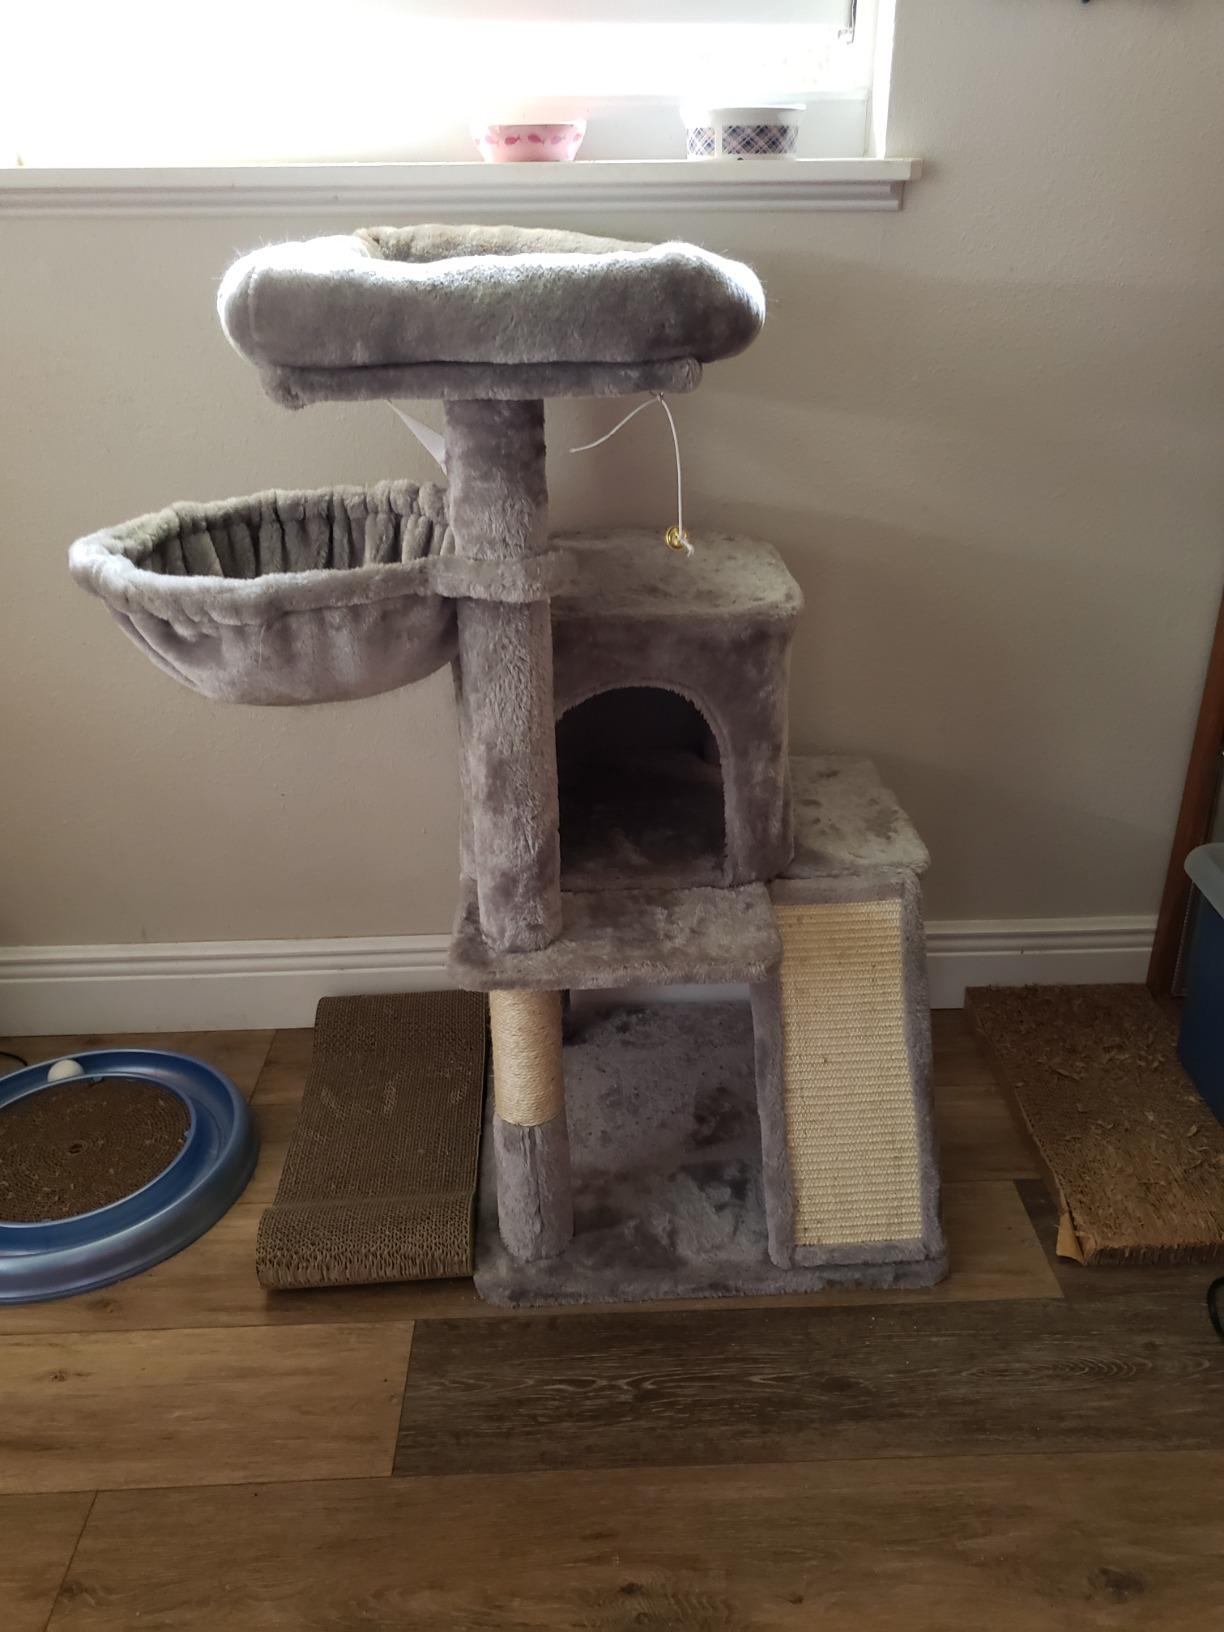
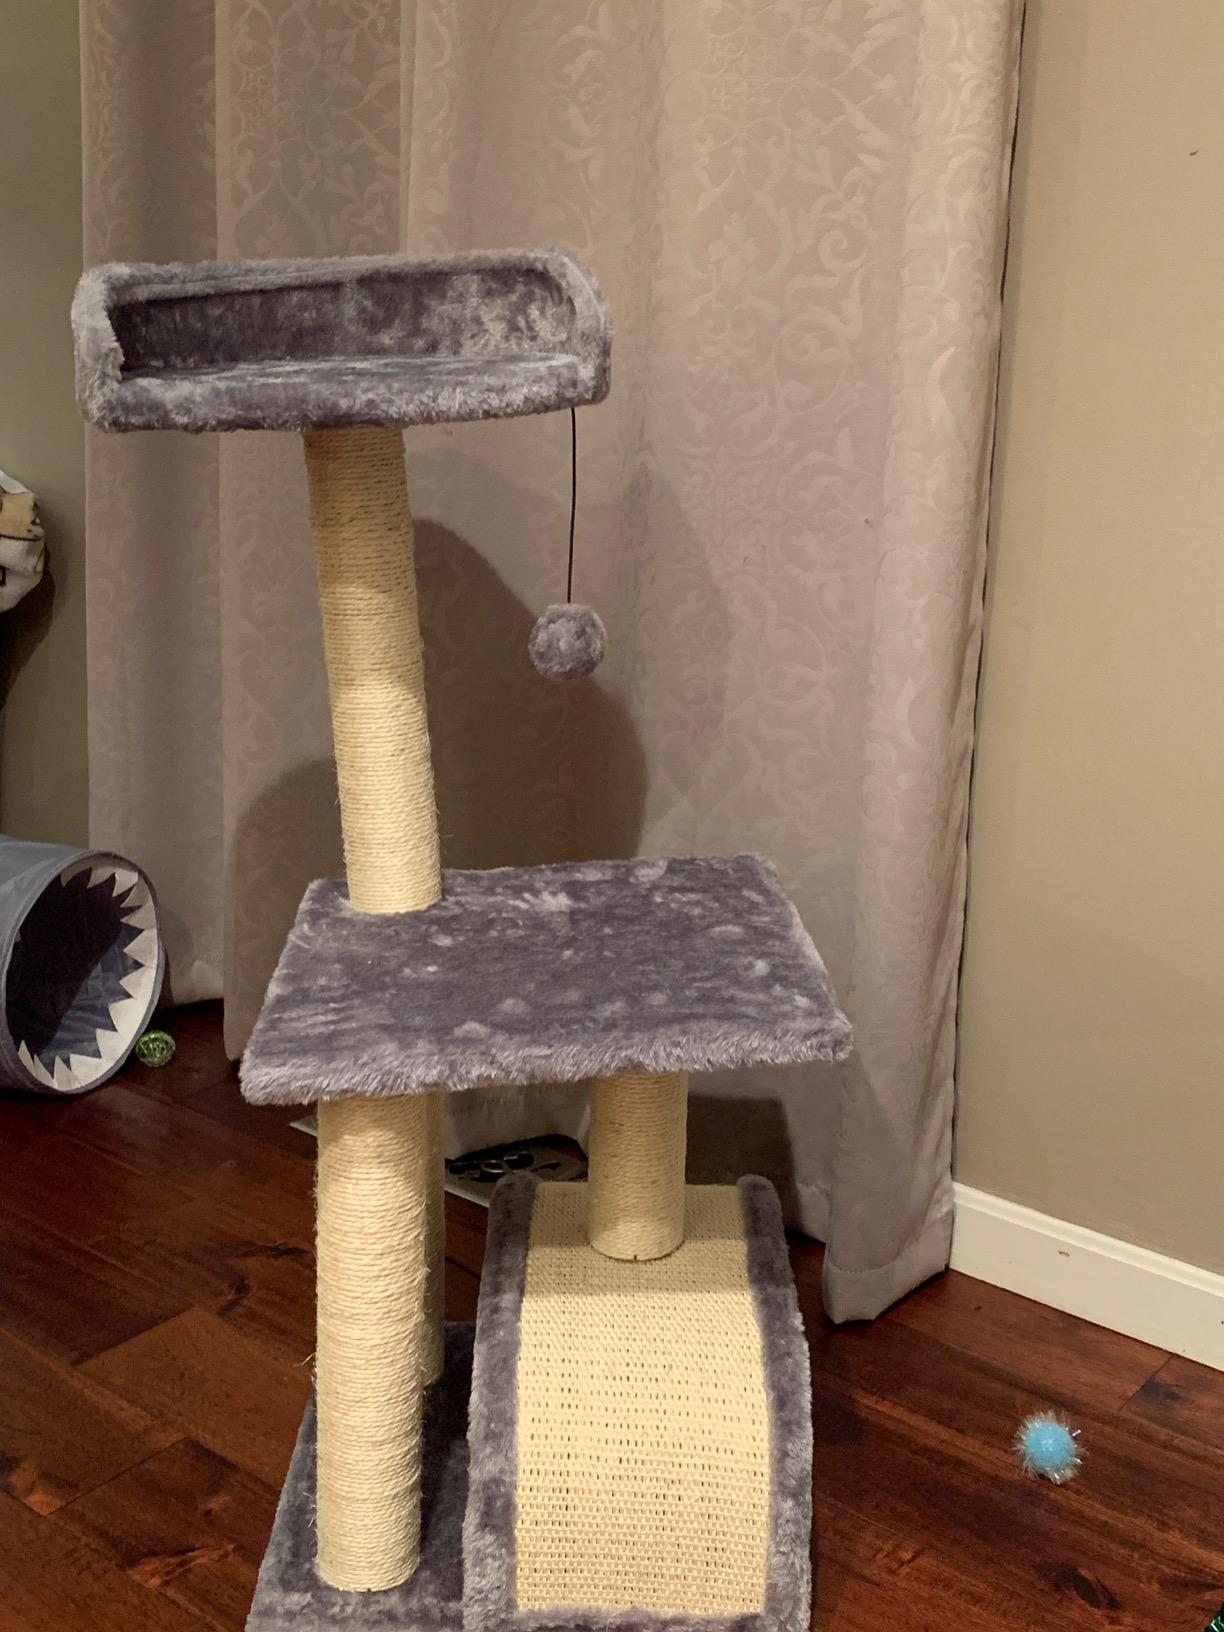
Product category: items_cat tree
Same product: no